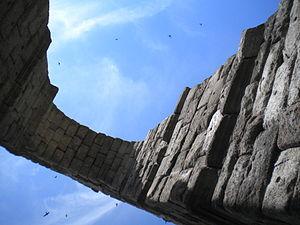
L’aqueduc de Ségovie, Espagne, a été édifié dans la deuxième moitié du Iᵉʳ siècle ou au début du IIᵉ siècle, du règne de Claude à celui de Trajan, selon les avis.